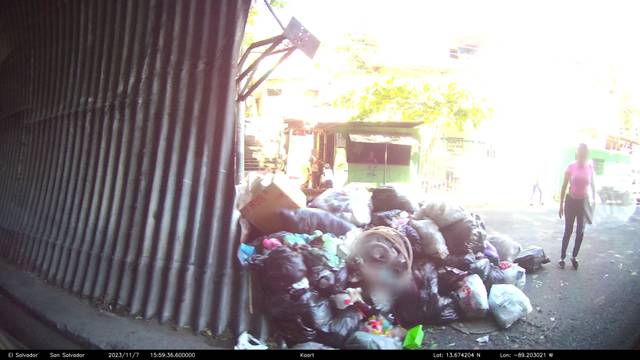
Region: El Salvador
Coordinates: 13.674, -89.203